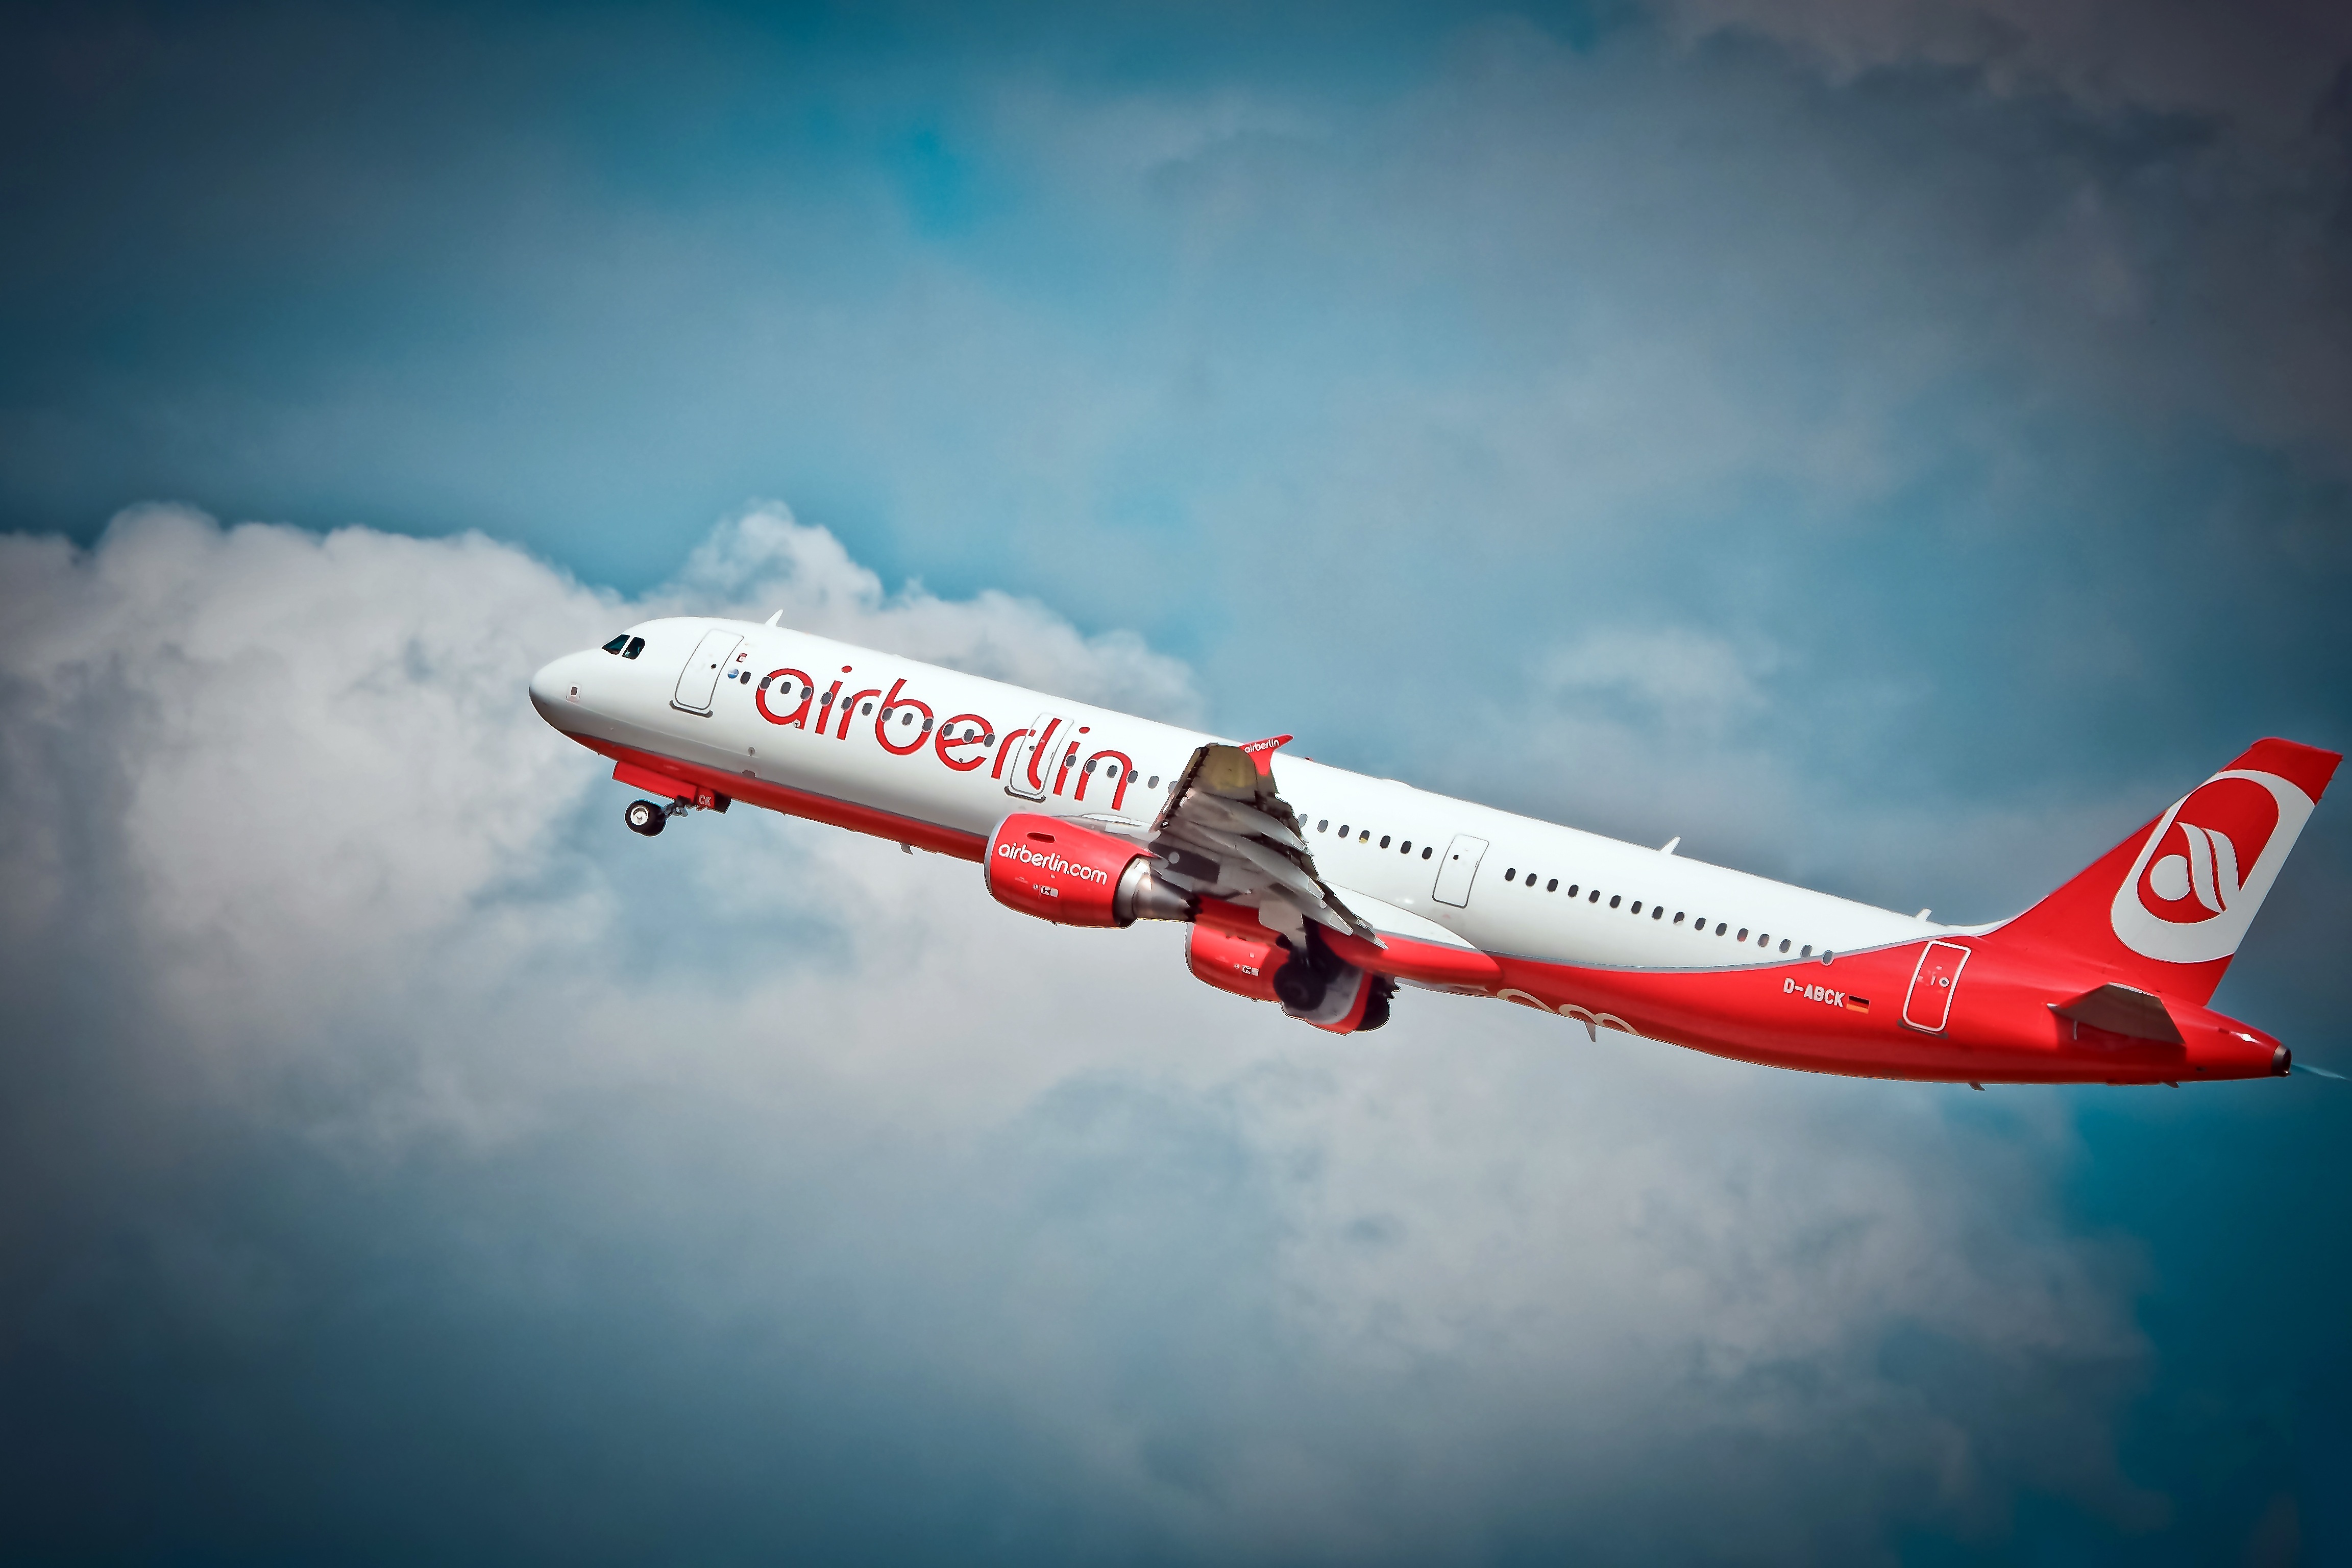
wing, traffic, fly, airport, travel, airplane, tarmac, aircraft, transport, vehicle, airline, aviation, flight, holiday, tourism, start, clouds, departure, holidays, airliner, runway, airbus, airlines, locomotion, flyer, passenger, boeing, takeoff, air traffic, passenger aircraft, tilt shift, dusseldorf, go away, travel plane, holiday flight, jet aircraft, airbus a330, boeing 777, transport airport, boeing 767, air travel, boeing 757, atmosphere of earth, wide body aircraft, narrow body aircraft, airbus a320 family